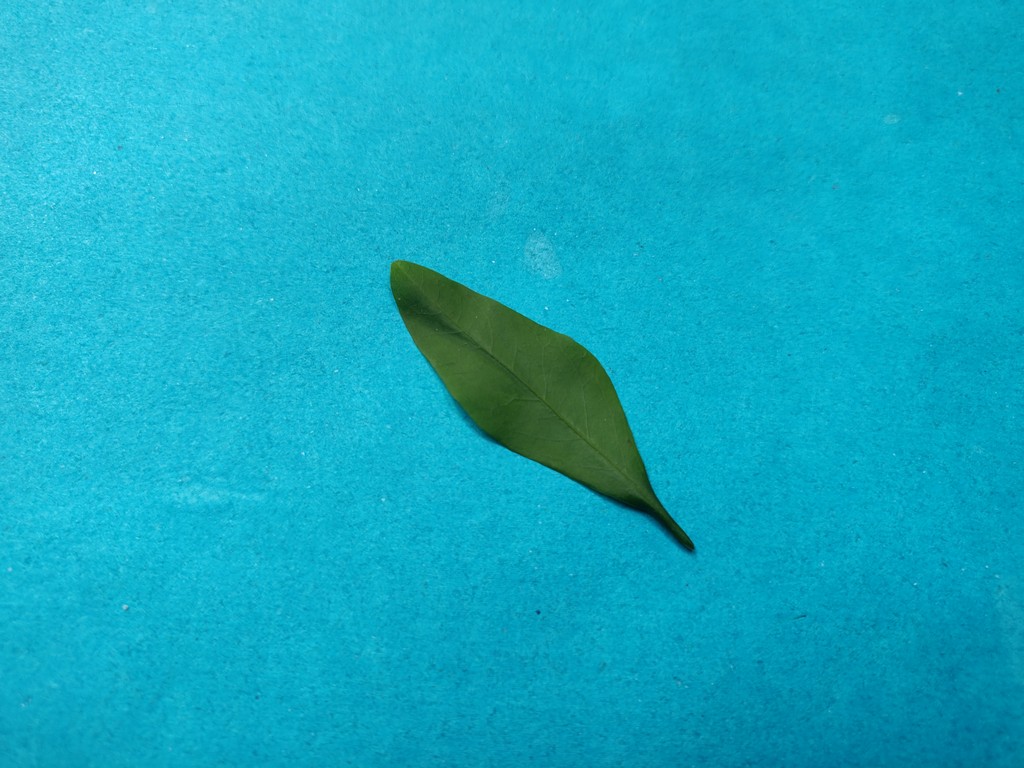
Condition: Healthy
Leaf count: single
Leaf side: front